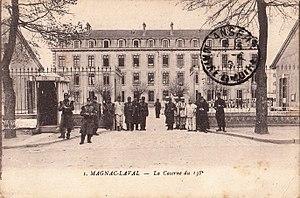
Caserne du 138e régiment d'infanterie (Magnac-Laval)
Le 138ᵉ régiment d'infanterie est un régiment d'infanterie de l'Armée de terre française créé sous la Révolution à partir de la 138ᵉ demi-brigade de première formation.